John Maden

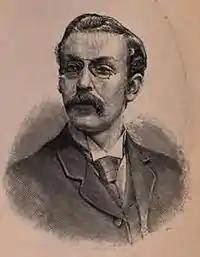
Maden in 1895.

Sir John Henry Maden (11 September 1862 – 18 February 1920) was a British Liberal Party politician. He was elected Member of Parliament for Rossendale in 1892, resigning in 1900 by becoming Steward of the Manor of Northstead. He was again reelected for Rossendale in a 1917 by-election, and retired from politics when he lost his seat in the 1918 general election.